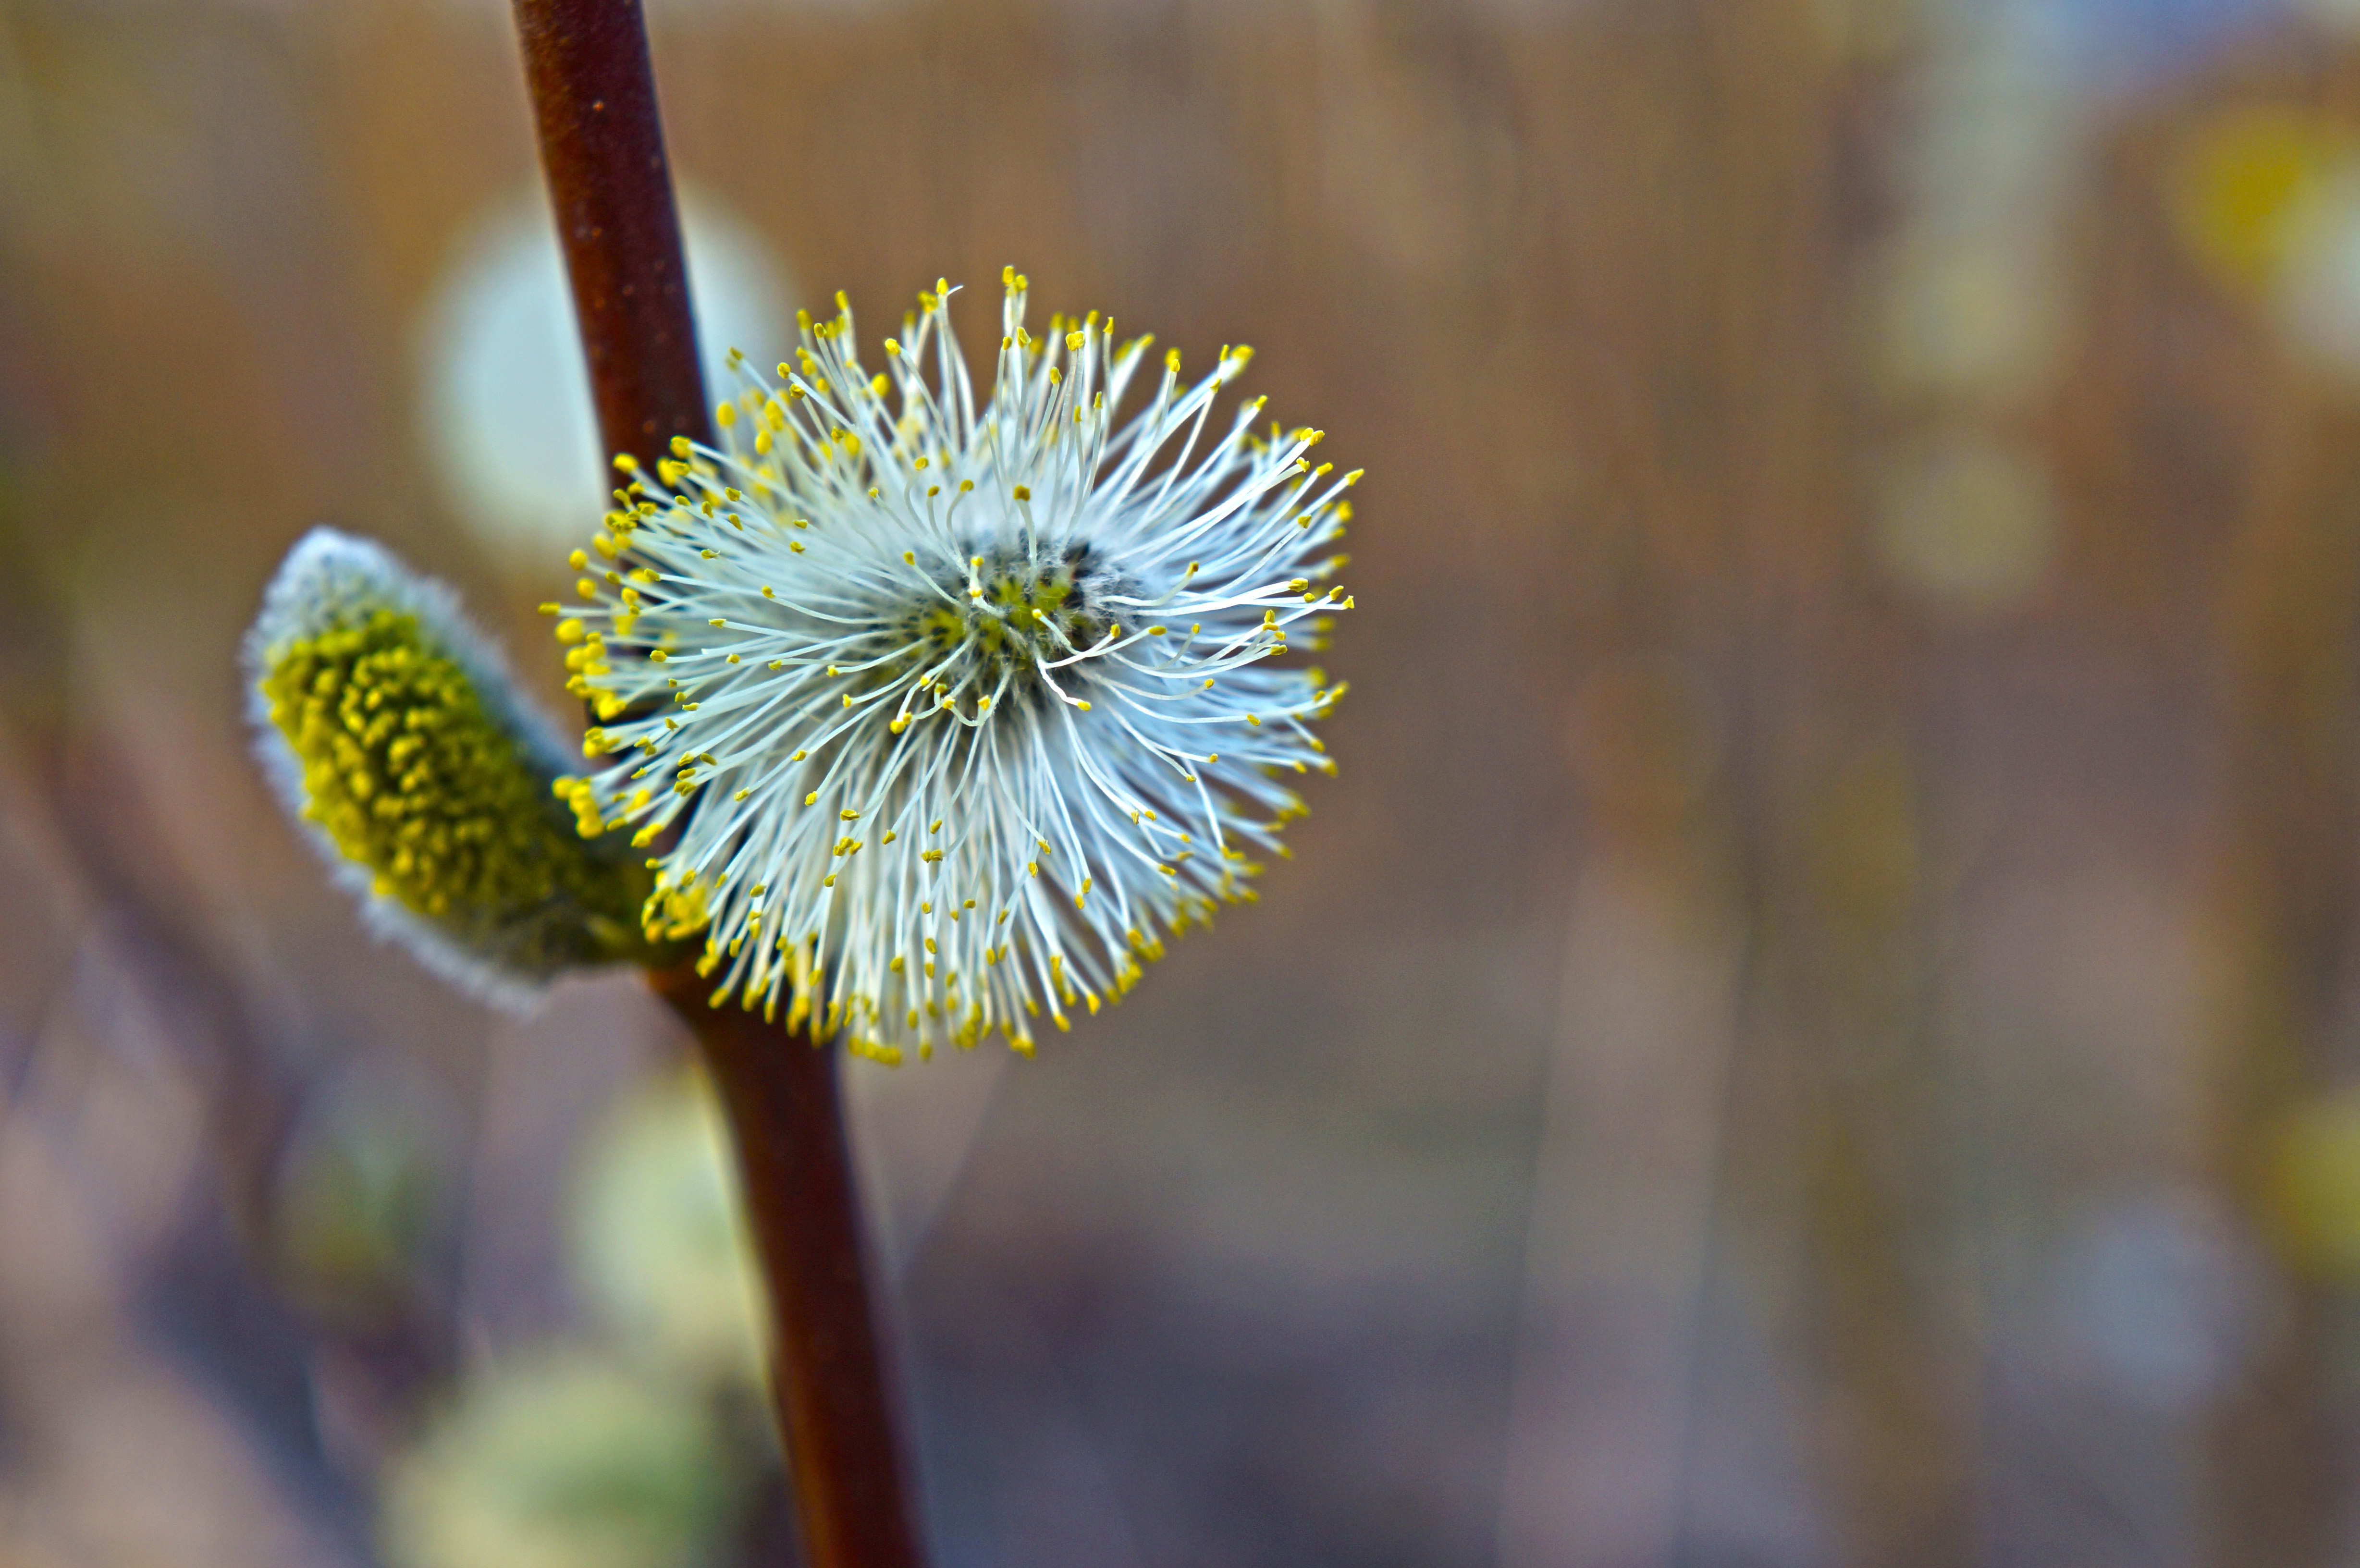
nature, branch, blossom, plant, photography, sunlight, leaf, flower, petal, spring, green, produce, macro, botany, yellow, flora, fauna, wildflower, close up, kidney, bud, macro photography, flowering plant, daisy family, verba, plant stem, land plant